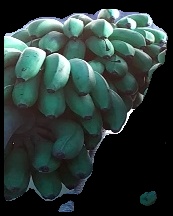
Variety: rasbale
Grade: grade2